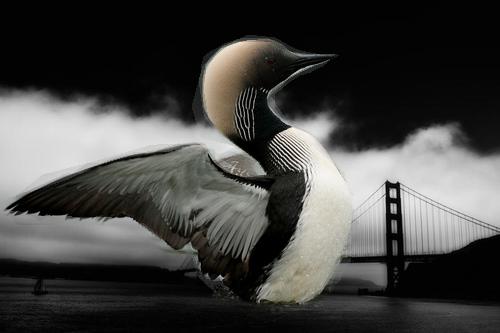
Bird species: Pacific_Loon
Bird type: waterbird
Background: water